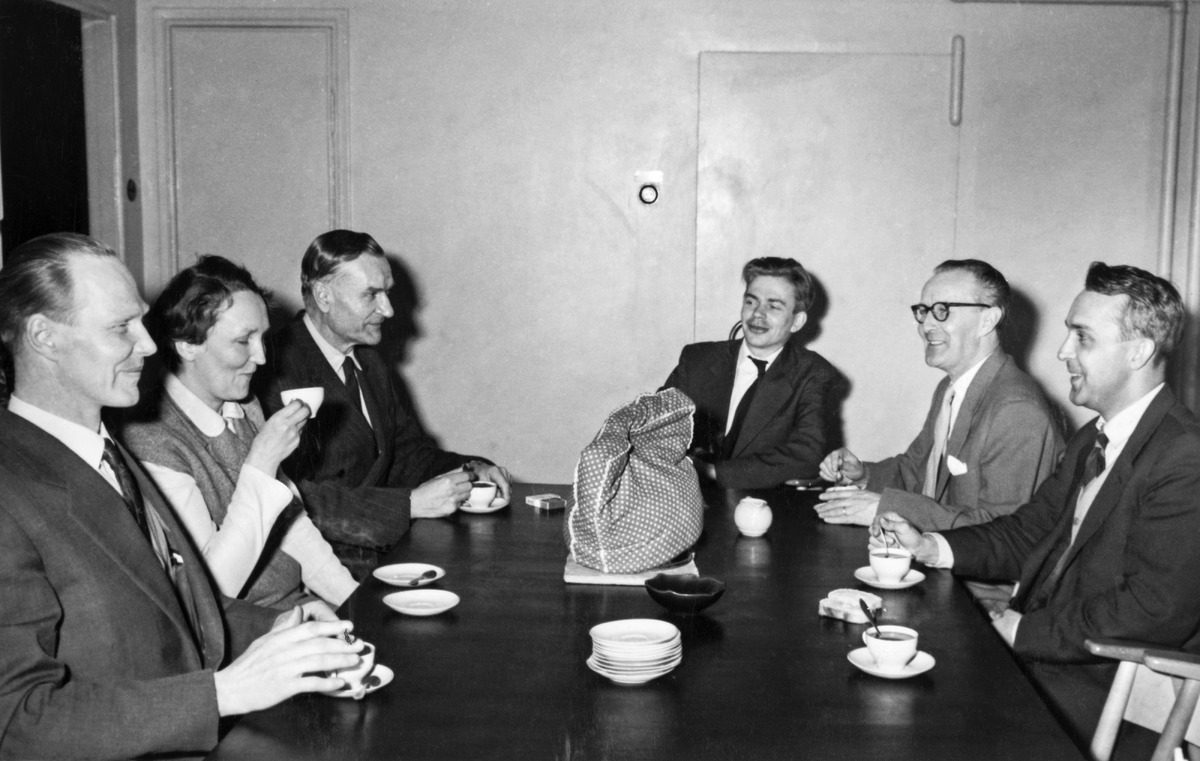
Maaseudun Tulevaisuuden henkilökuntaa
Staff of Maaseudun Tulevaisuus newspaper
sisällön kuvaus: Maaseudun Tulevaisuus sanomalehden henkilökuntaa 1940-luvulla. Vasemmalta oikealle: Maatalous- ja metsätieteen kandidaatti Matti Paasio, maisteri Lea Leonen, maatalous- ja metsätieteen kandidaatti Ilmari Neronen, Antti Markkanen, toimittaja Terho Vitikainen sekä Nils Enbom. content description: Staff of Maaseudun Tulevaisuus newspaper in the 1940's. From left to right: Matti Paasio, Lea Leonen, Ilmari Neronen, Antti Markkanen, Terho Vitikainen and Nils Enbom.
Vuosi: 1940
Paikka: , Suomi, Suomi
Aiheet: Leonen, Lea; Neronen, Ilmari; Paasio, Matti; lehdet; sanomalehdet; henkilökunta; toimittajat; lehdistö; henkilöstö; newspapers; staff; editors